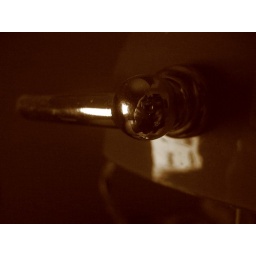
mirror in an old lamp